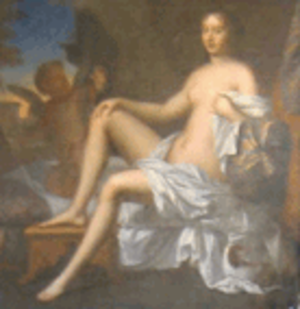
Louis de Mornay, Marquis de Villarceaux, né en 1619 à Paris et mort le 21 février 1691 à Villarceaux, est un militaire et courtisan, proche du jeune Louis XIV, alors Dauphin.